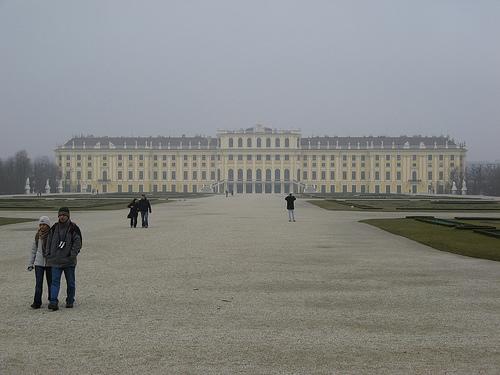
Weather: foggy or hazy